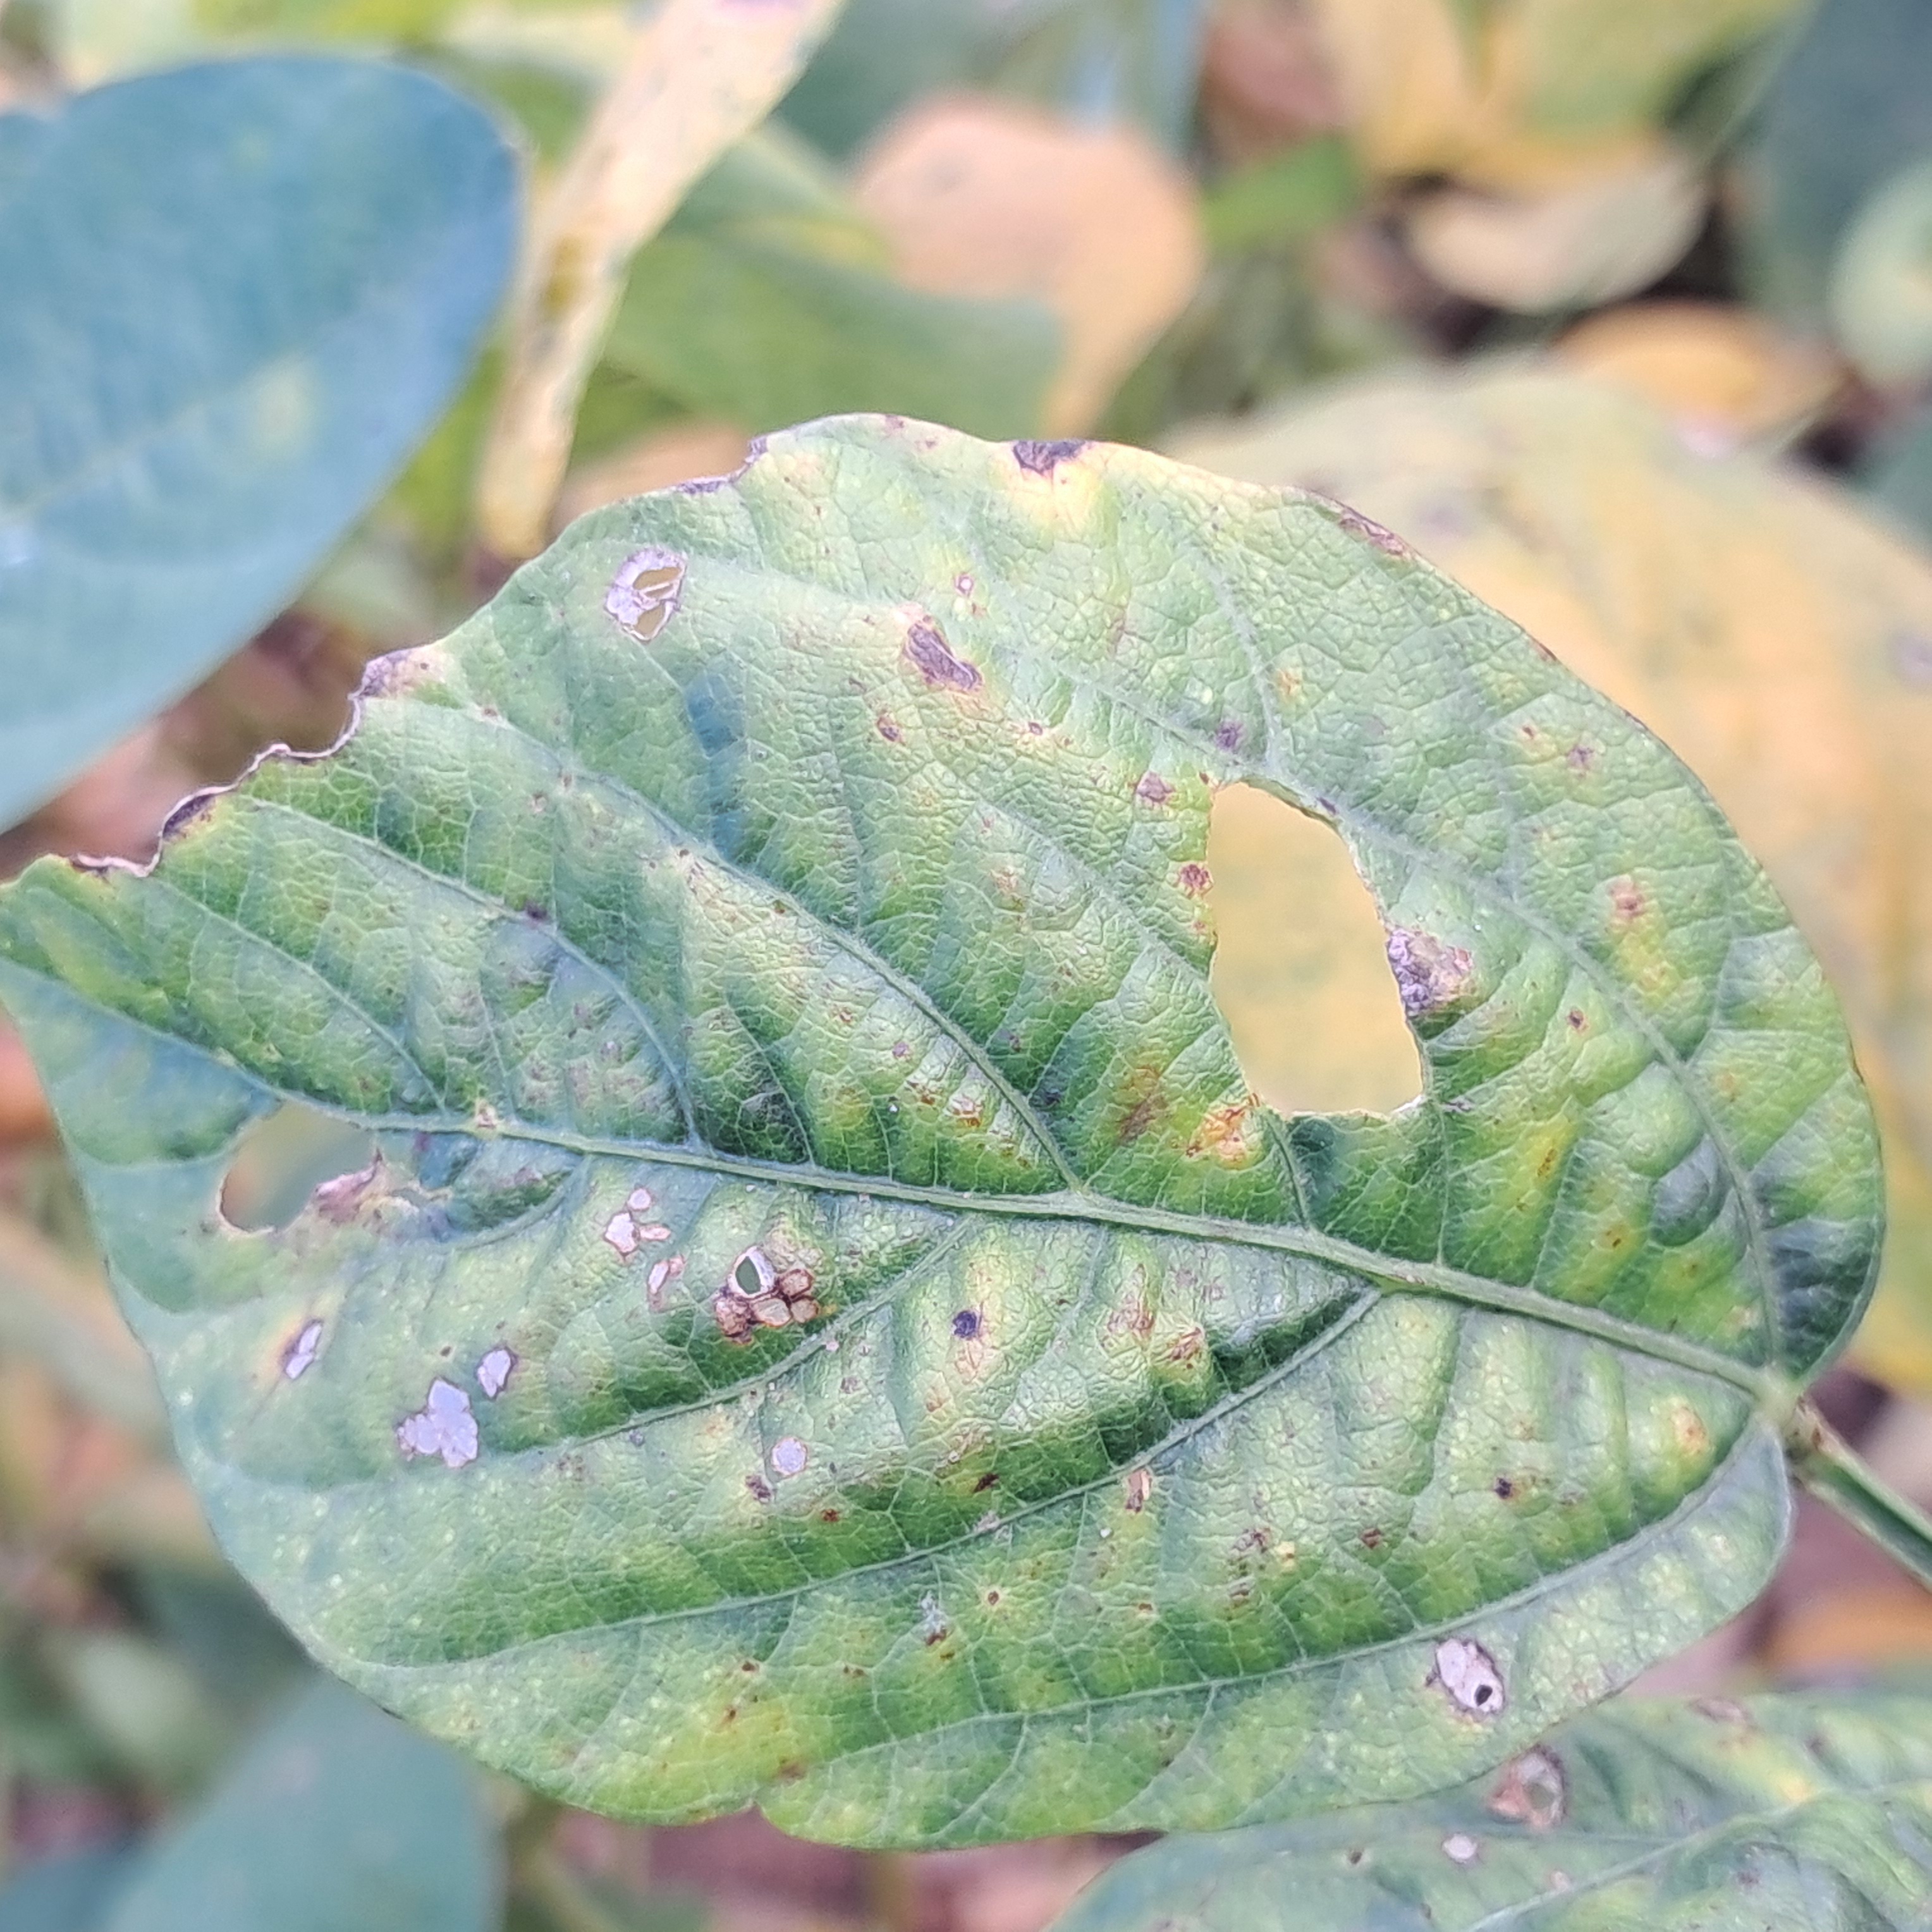
Label: Mosaic